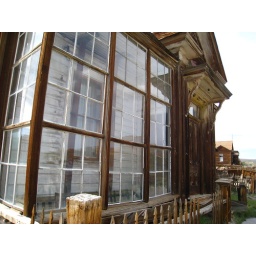
classy bottles in the window